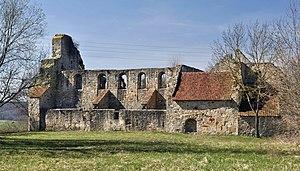
Thietmar, ou encore Dithmar ou Dietmar, né le 25 juillet 975 et mort le 1ᵉʳ décembre 1018, est un membre du clergé et historien allemand du Moyen Âge central. Il est ordonné évêque de Mersebourg, où il demeure de 1009 jusqu'à sa mort.